Hidesaburō Ueno

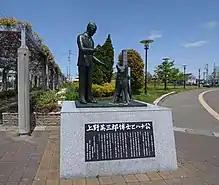
Statue of Hidesaburō Ueno and Hachikō

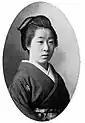
Yaeko Sakano

On March 9, 2015, the Faculty of Agriculture of the University of Tokyo unveiled a bronze statue depicting Ueno returning to meet Hachikō at the University of Tokyo, Japan. The statue was sculpted by Tsutomo Ueda from Nagoya and depicts a very excited Hachikō jumping up to greet his master at the end of a workday. Ueno is dressed in a hat, suit, and trench coat, with his briefcase placed on the ground. Hachikō wears a studded harness as seen in his last photos.